Crossroad (film)

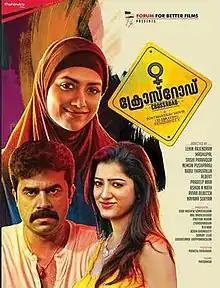
Crossroad

Crossroad is a 2017 Indian Malayalam-language anthology film comprising 10 stories. It is a portmanteau movie celebrating womanhood and tells the story of ten women. The movie encompasses ten featurette films of fifteen minutes each. The movie showcases each vibrant and variant facet of a Woman and tells the story from her perspective.